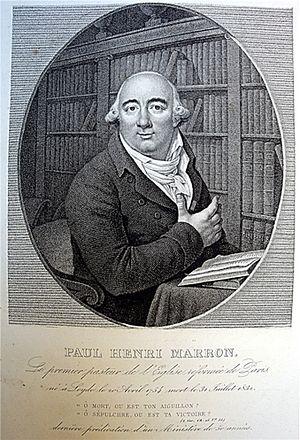
Paul-Henri Marron, né le 20 avril 1754 à Leyde d'une famille huguenote française de la Drôme réfugiée aux Pays-Bas. Il est mort le 31 juillet 1832 à Paris, est un pasteur français d'origine néerlandaise.